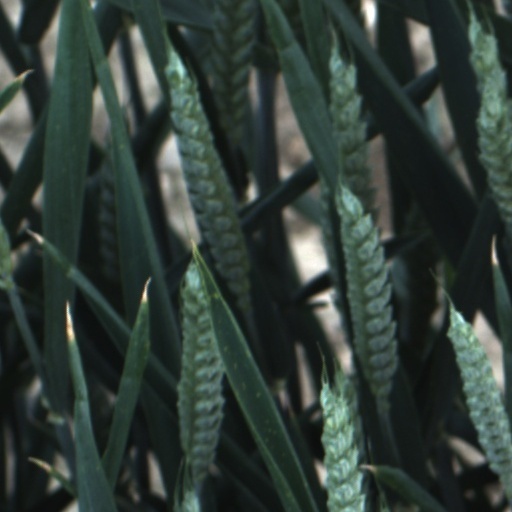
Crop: wheat